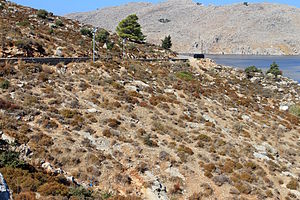
Flora på Simi
Typisk fryganavegetation ved Nimporiosbugten på Simi.
Typisk frygana (dværgbuskhede) på Simi. Læg mærke til planternes halvkugleformede vækst og det åbne, udækkede stykke jord mellem dem.
Floraen på Simi, der er en græsk ø i Dodekaneserne tæt på Tyrkiet, er stærkt præget af menneskers virke gennem mindst 3.000 år. De oprindelige skove med Calabrisk Fyr, Kermes-Eg, Oliventræ, Johannesbrød og Græsk Ene er for længst fældet, og jordlaget er udpint eller vasket i havet. De gentagne skovbrande og gedeholdet på øen har forhindret nyopvækst af træer i større målestok, og de nævnte arter ses kun på meget stejle steder, hvor gederne ikke kan nå de unge planter. I stedet er øen præget af dværgbuskheder, de såkaldte frygana, som er en variant af de garriguer, der opstår under tilsvarende betingelser i det vestlige middelhavsområde.